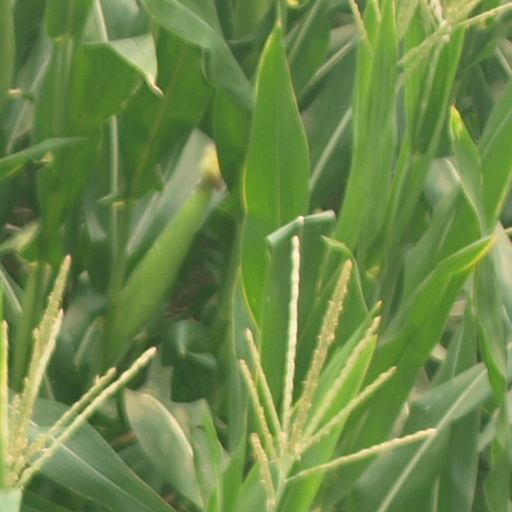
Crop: maize; corn